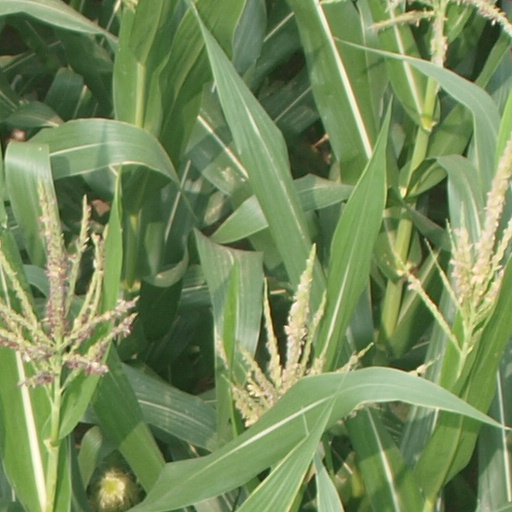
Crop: maize; corn